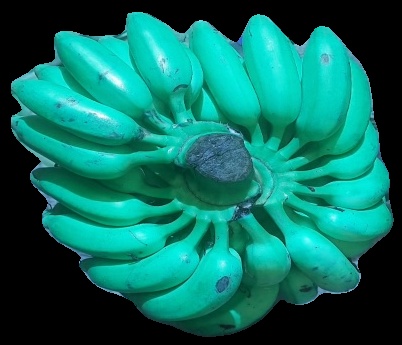
Variety: elakki-bale
Grade: grade1